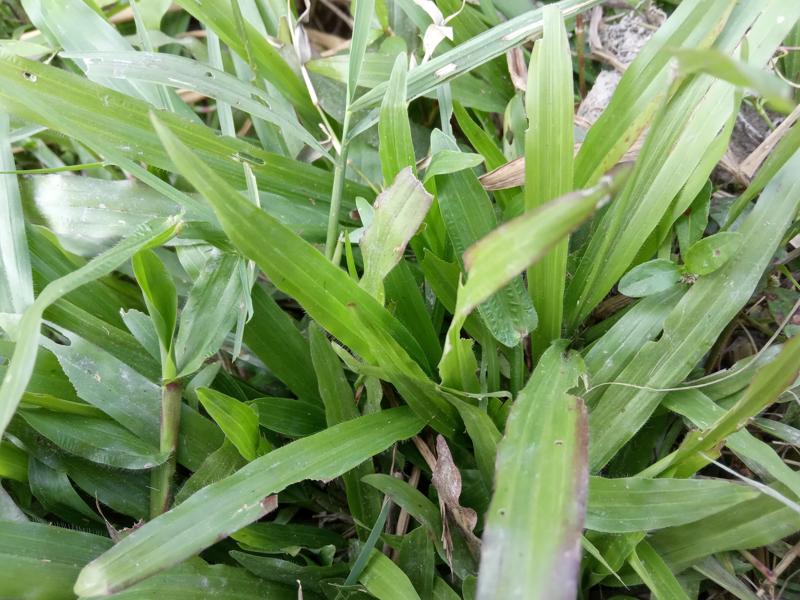
Weed species: Paspalum scrobiculatum